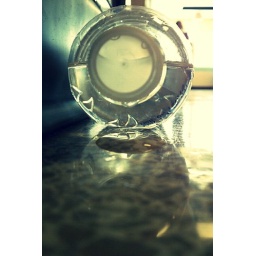
Random water bottle in the hall.